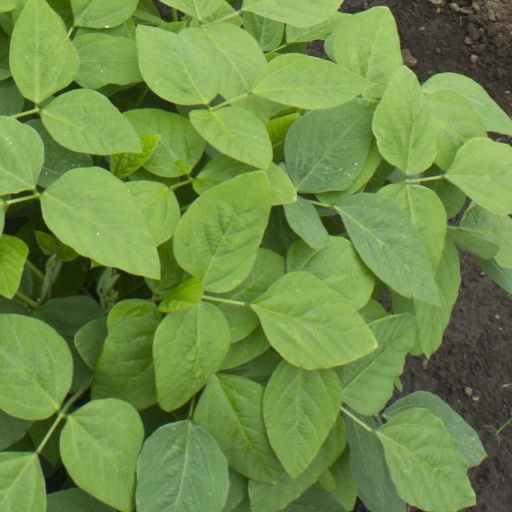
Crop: soybean